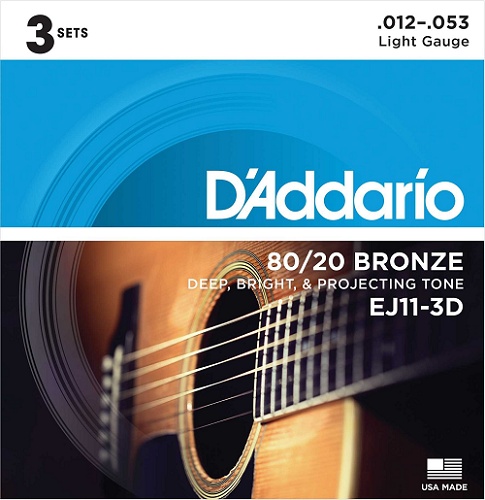
D'addario 80/20 Bronze, Light, 12-53 Acoustic Guitar Strings - EJ11 3-PACK
D'Addario's best selling 80/20 Bronze gauge, EJ11s offer the ideal balance of volume, projection and comfortable playability. D'Addario's most popular acoustic gauge, ideal balance of tone and playability Extra-bright tone mixed with deep and projecting bottom end Environmentally friendly, corrosion resistant packaging for strings that are always fresh Made in the U.S.A. for the highest quality and performance String Gauges: Plain Steel .012, .016, Bronze Wound .024, .032, .042, .053 3 set value pack.
Brand: D'Addario
Category: Arts & Entertainment > Hobbies & Creative Arts > Musical Instrument & Orchestra Accessories > String Instrument Accessories > Guitar Accessories > Guitar Strings